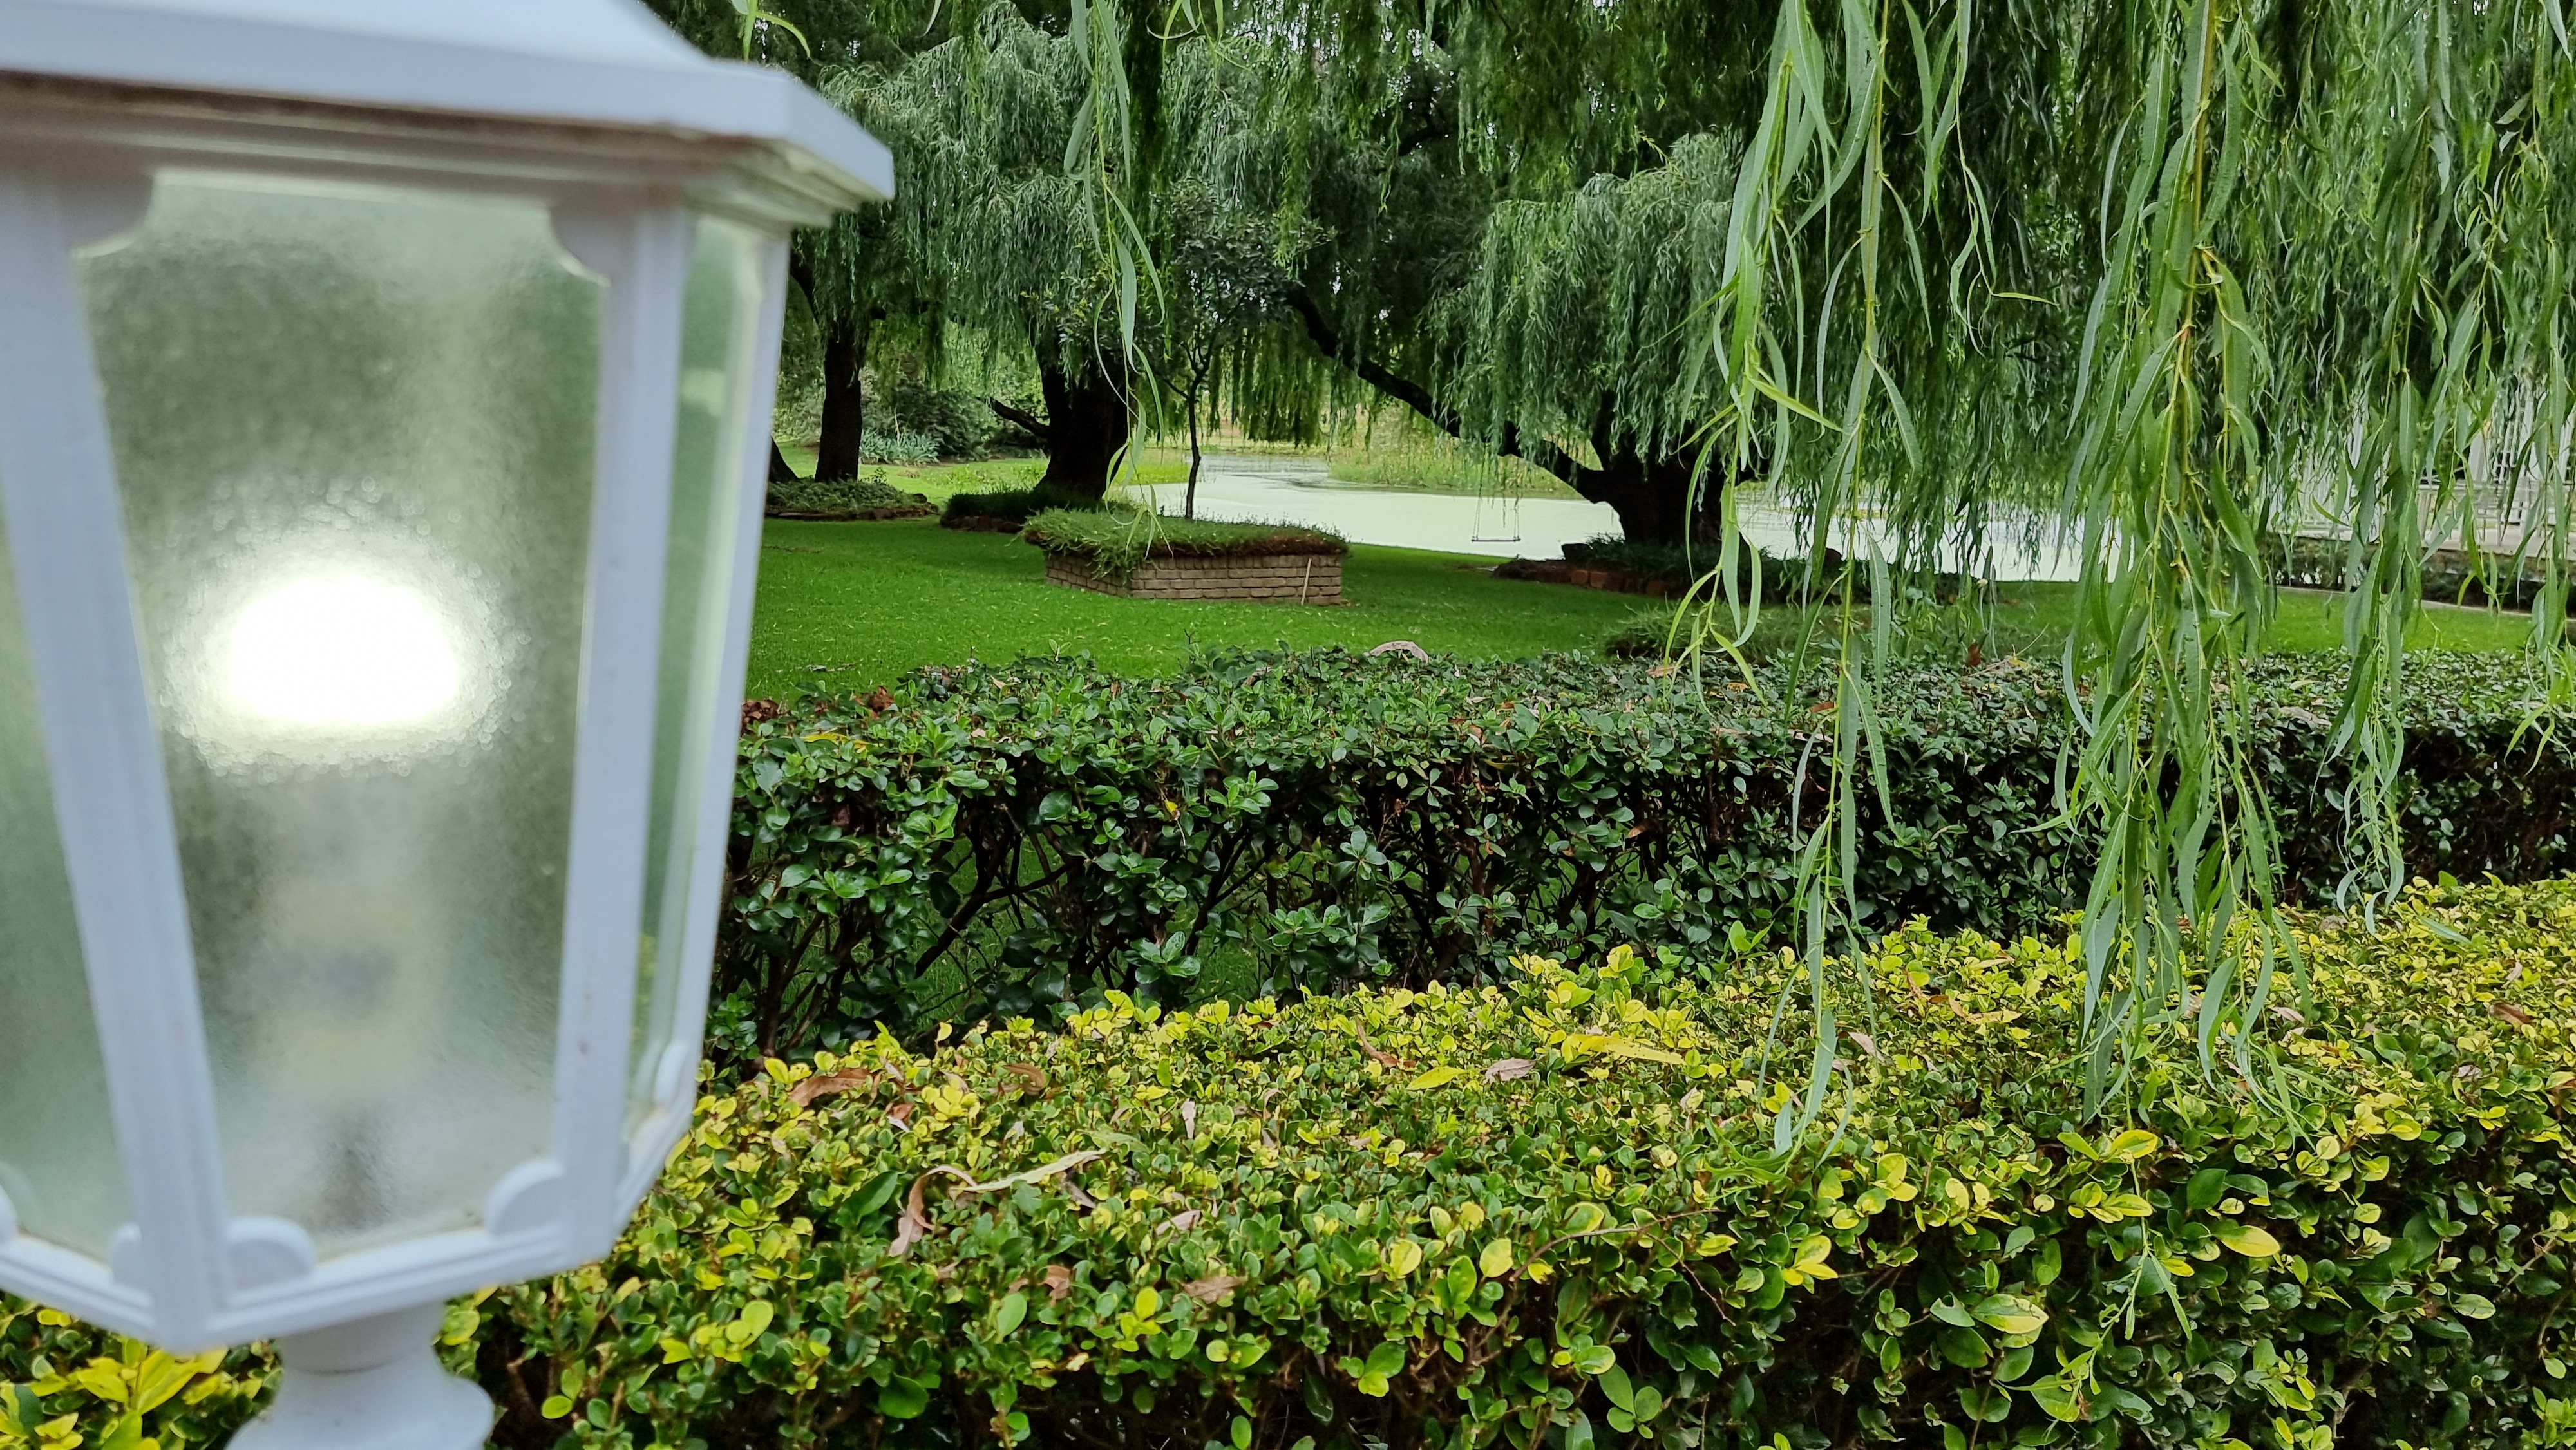
lamp post, hedge, trees, nature, green, plant, plant community, leaf, botany, vegetation, grass, tree, biome, shrub, natural landscape, woody plant, terrestrial plant, landscape, shade, groundcover, agriculture, garden, plantation, landscaping, annual plant, spring, aquatic plant, flowering plant, rectangle, herb, wetland, yard, water lily, leisure, Freshwater marsh, flower, glass, backyard, cash crop, jungle